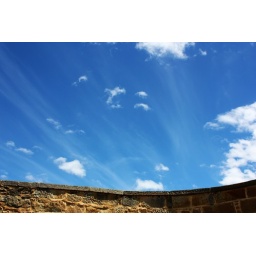
Part of the old stone bridge in Richmond, Tasmania, with the sky.